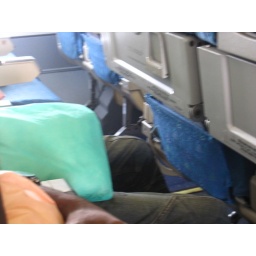
Nobody will know I'm using my phone in the plane if I hold it like this